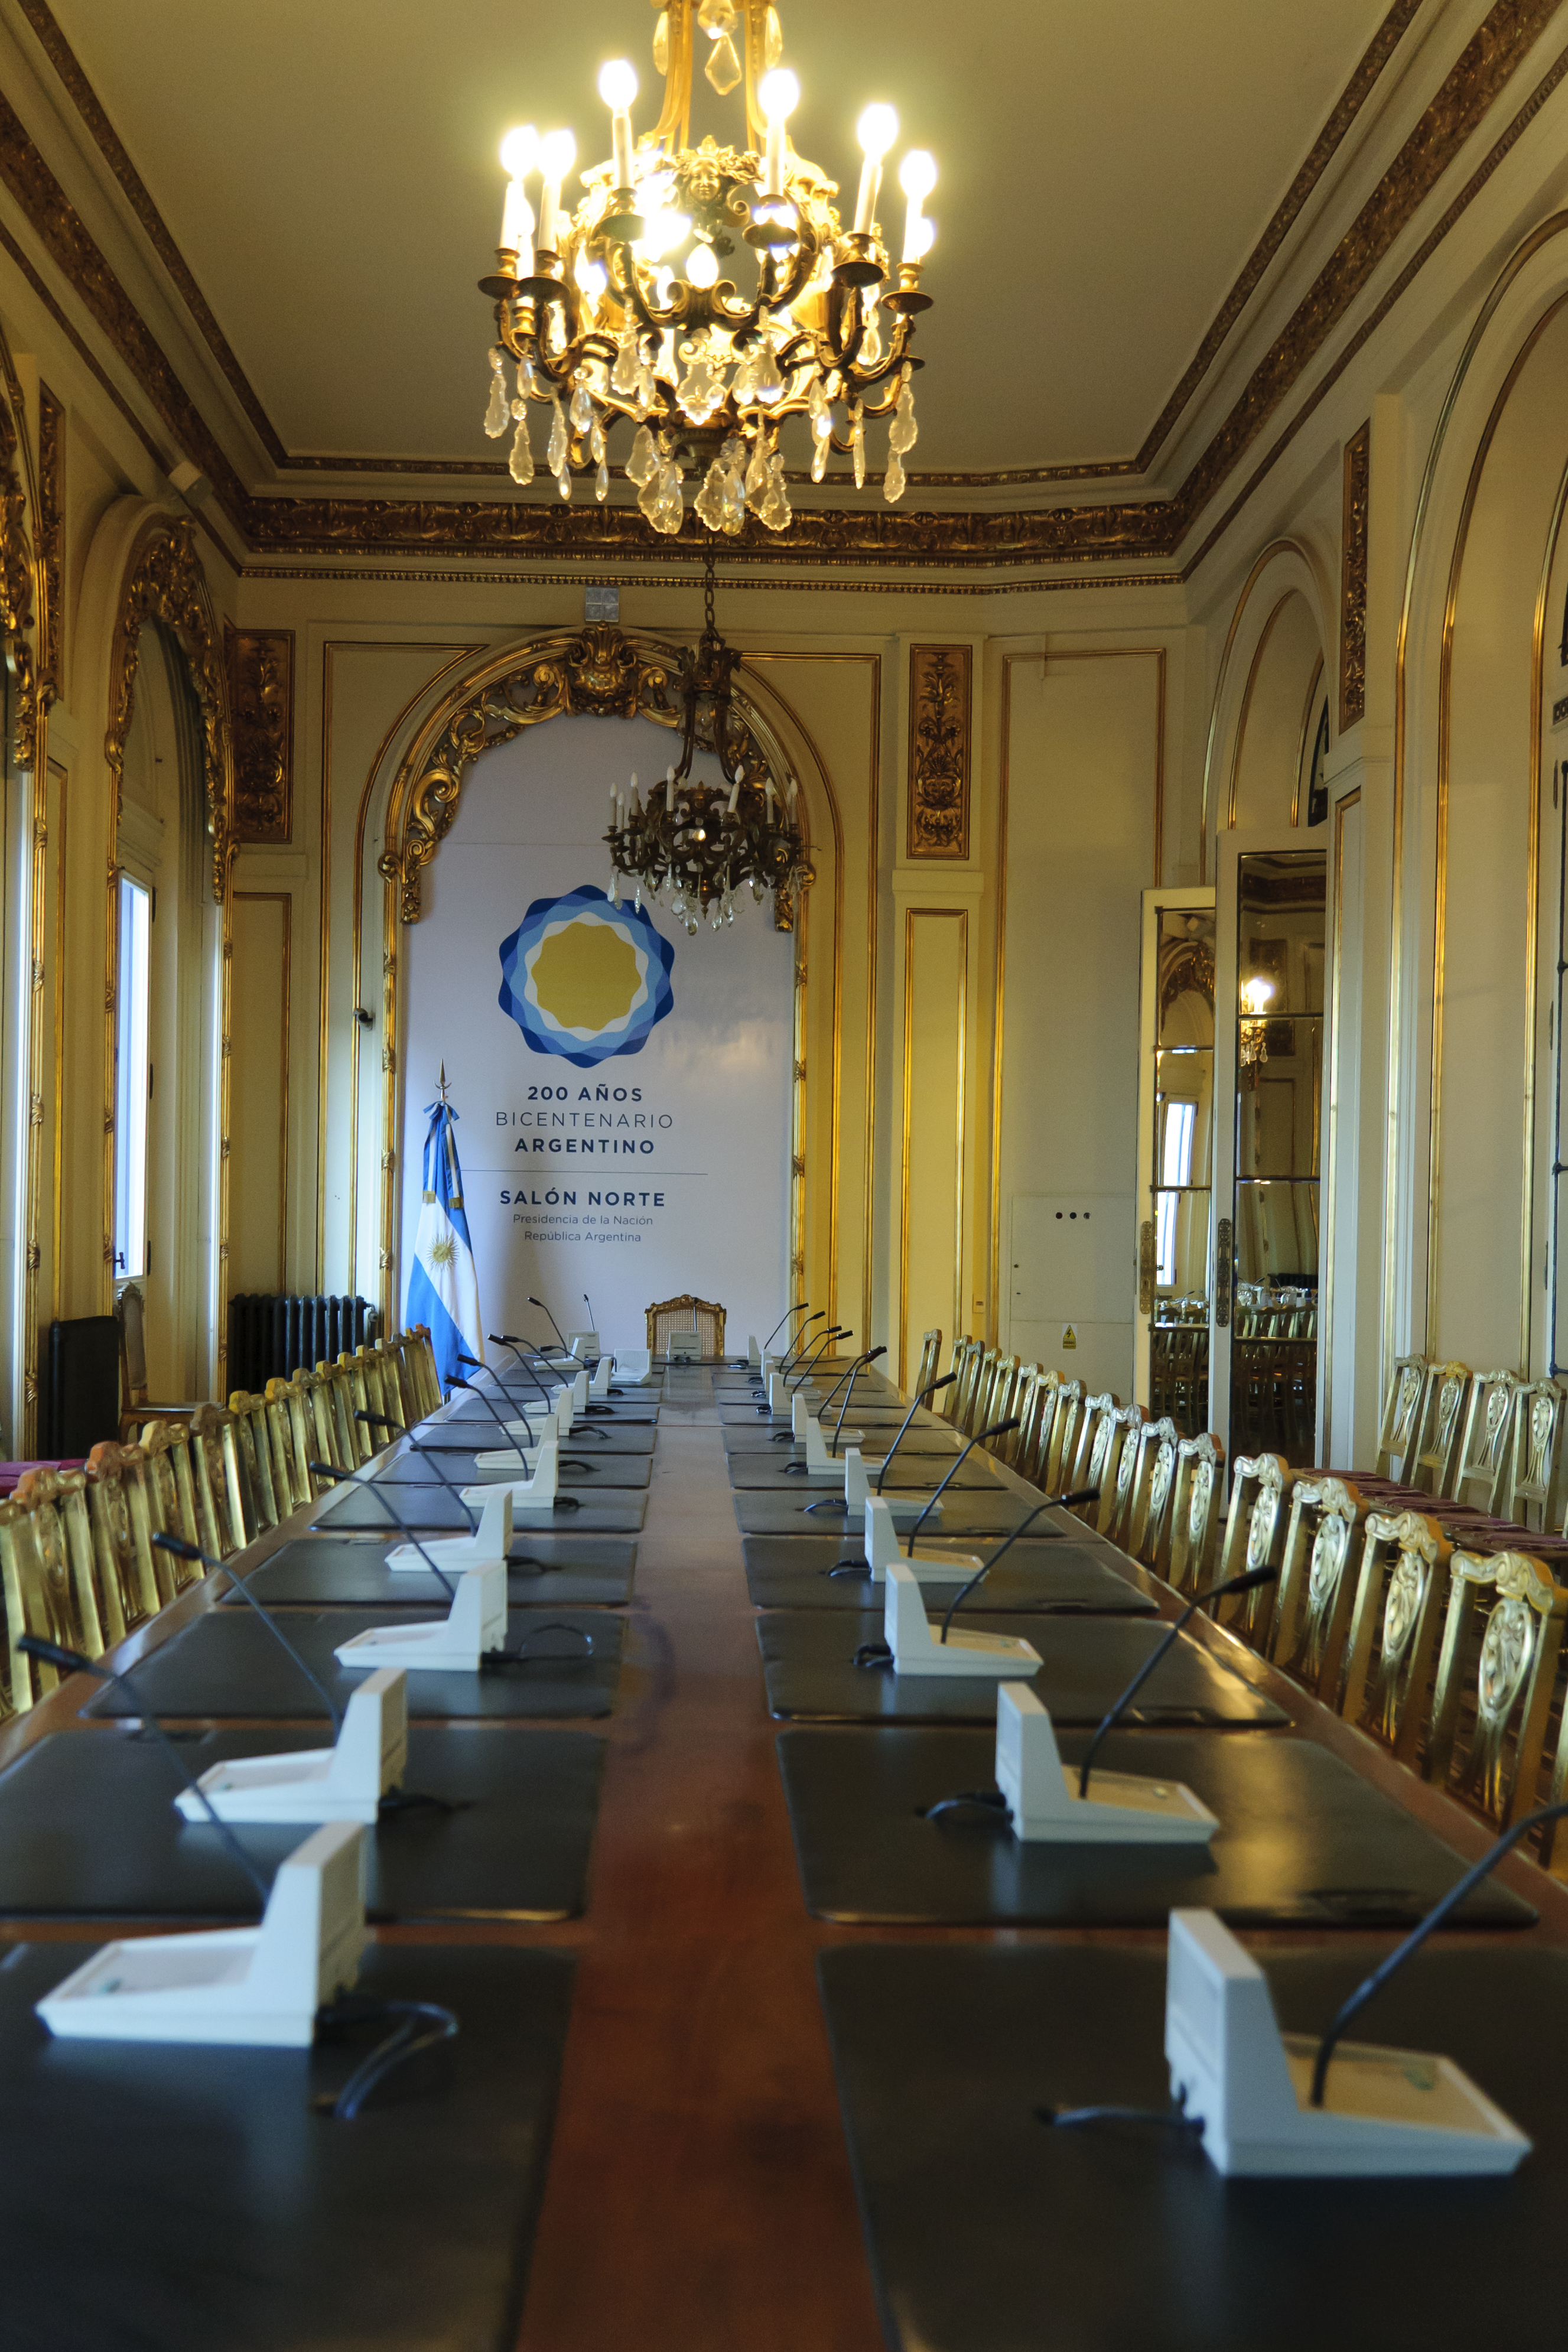
auditorium, building, palace, hall, nikon, room, interior design, aisle, argentina, ballroom, estate, buenosaires, aires, d300, approved, function hall, conference hall